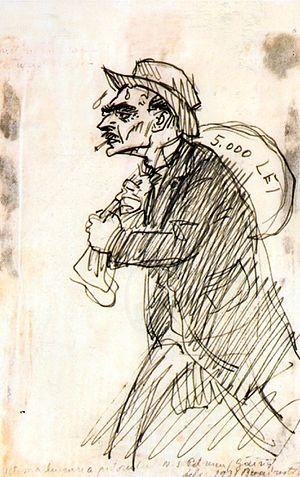
Nicolae S. Petrescu-Găină, né le 31 mars 1871 à Craiova et mort le 15 février 1931 à Bucarest, en Roumanie, est un caricaturiste roumain. Considéré comme un précurseur de la caricature roumaine, il a réalisé des dessins des hommes politiques de cette époque, des sculpteurs, des peintres et des grands intellectuels qui ont vécu au tournant du XXᵉ siècle.